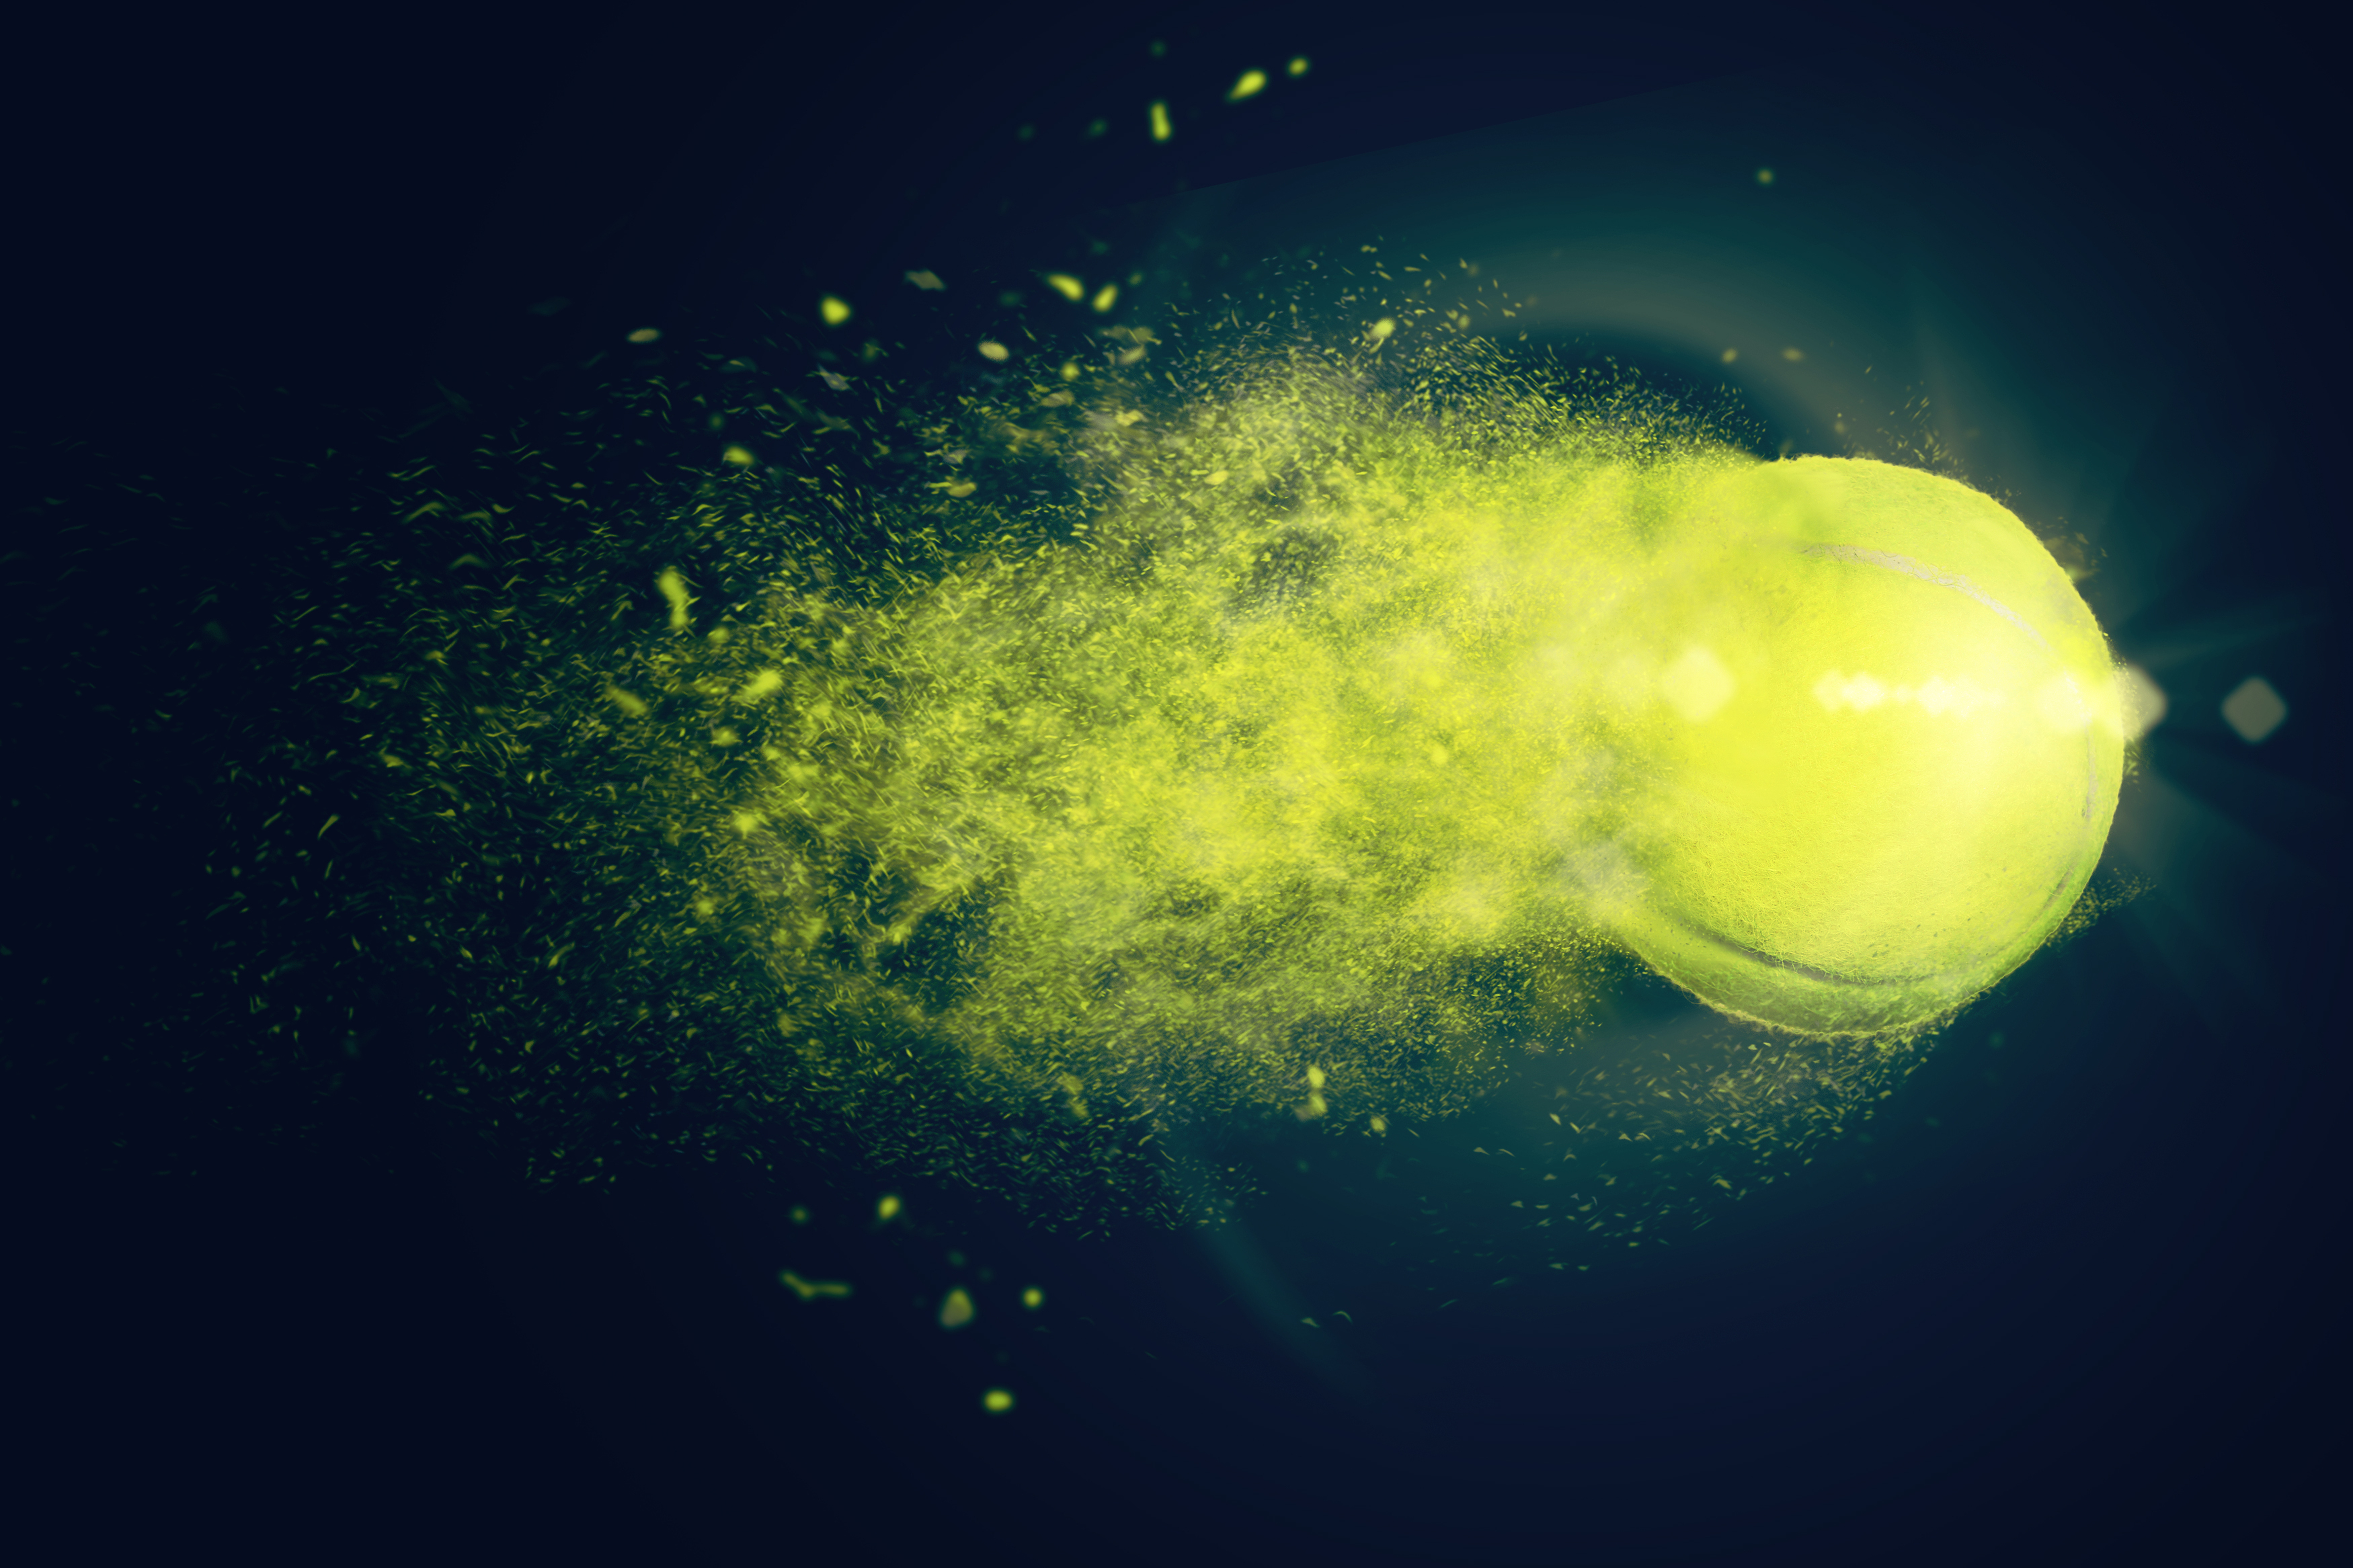
tennis, green, water, macro photography, atmosphere, close up, organism, computer wallpaper, sky, darkness, night